Australia in the Indonesia–Malaysia confrontation

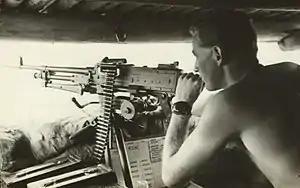
An Australian soldier manning the "MAG58" machine gun while on guard duty in Borneo during 1965

The Indonesia–Malaysia confrontation was fought from 1962 to 1966 between the British Commonwealth and Indonesia. Indonesia, under President Sukarno, sought to prevent the creation of the new Federation of Malaysia that emerged in 1963, whilst the British Commonwealth sought to safeguard the security of the new state. The war remained a limited one however, and was fought primarily on the island of Borneo, although a number of Indonesian seaborne and airborne incursions into the Malay Peninsula did occur. As part of Australia's continuing military commitment to the security of Malaysia, Australian army, naval and air force units were based there with the Far East Strategic Reserve, mainly in the 28th Commonwealth Infantry Brigade Group.